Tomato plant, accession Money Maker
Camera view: vertical (180 deg); turntable rotation: 270 degrees
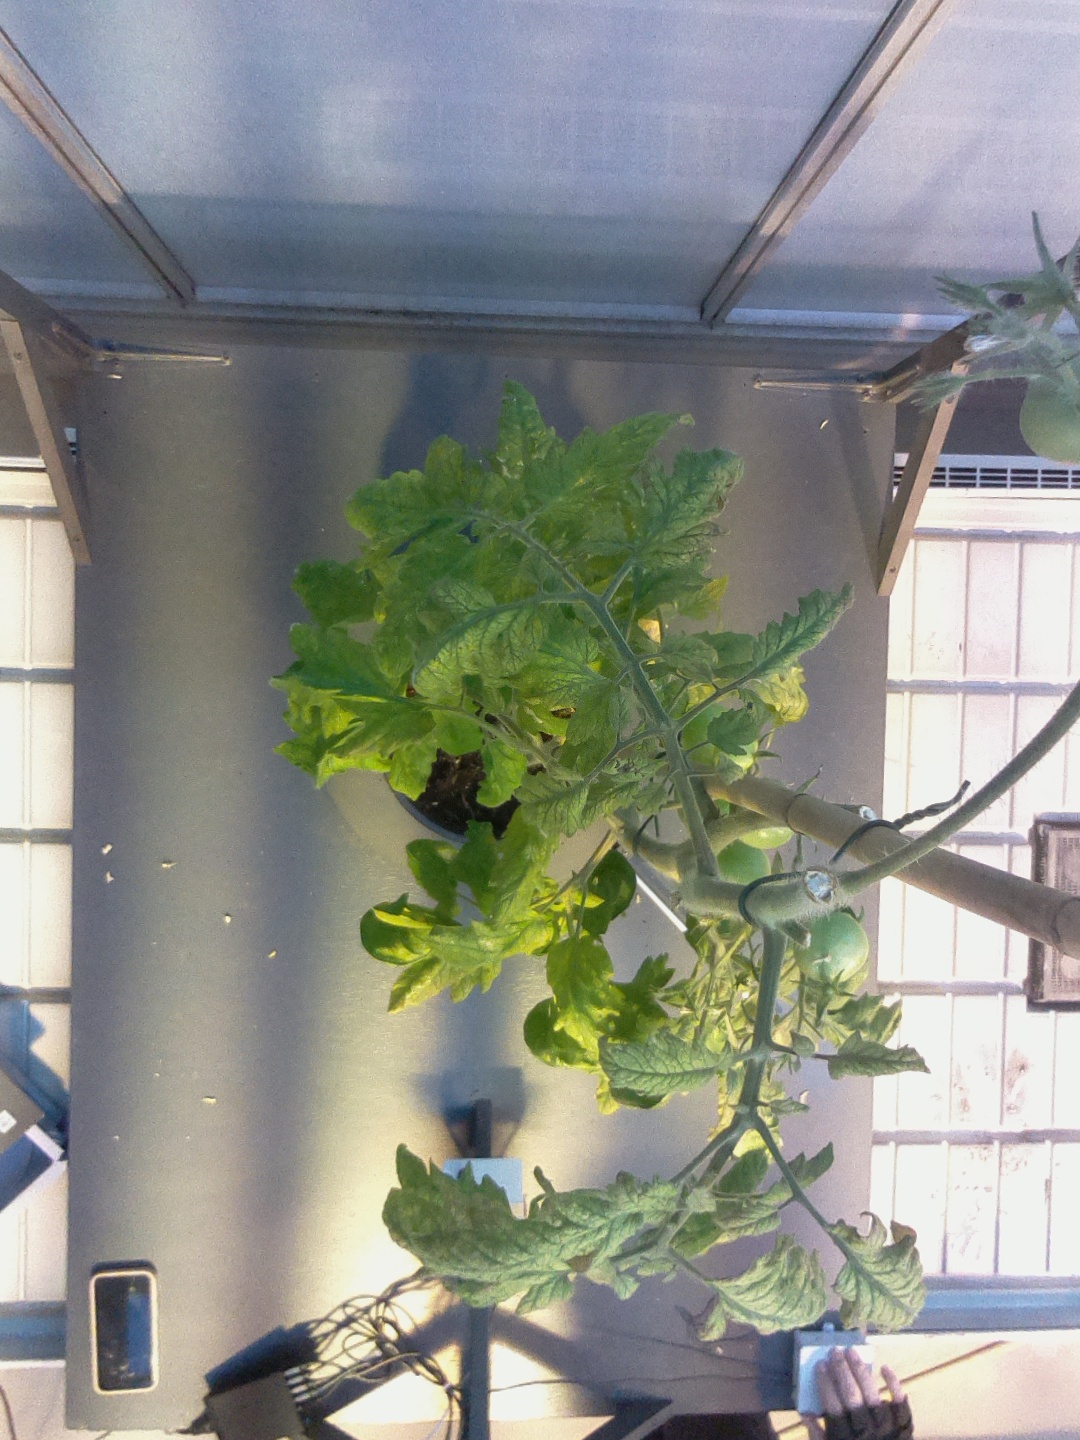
BBCH growth stage 79: 90% -100% of final fruit size